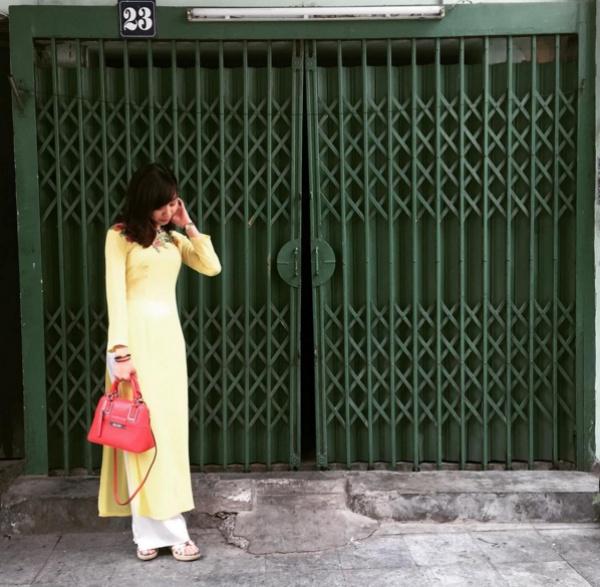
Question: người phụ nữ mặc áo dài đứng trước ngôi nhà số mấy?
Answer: số 23